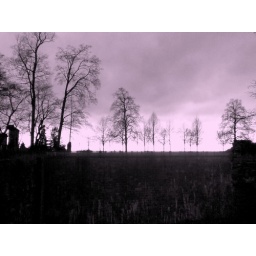
The wall of the castle in Heidelberg (Germany)